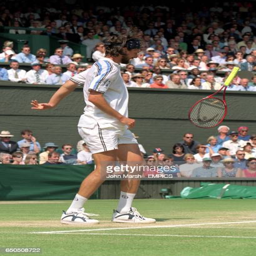
tennis player throws his racket onto the court in a fit of anger